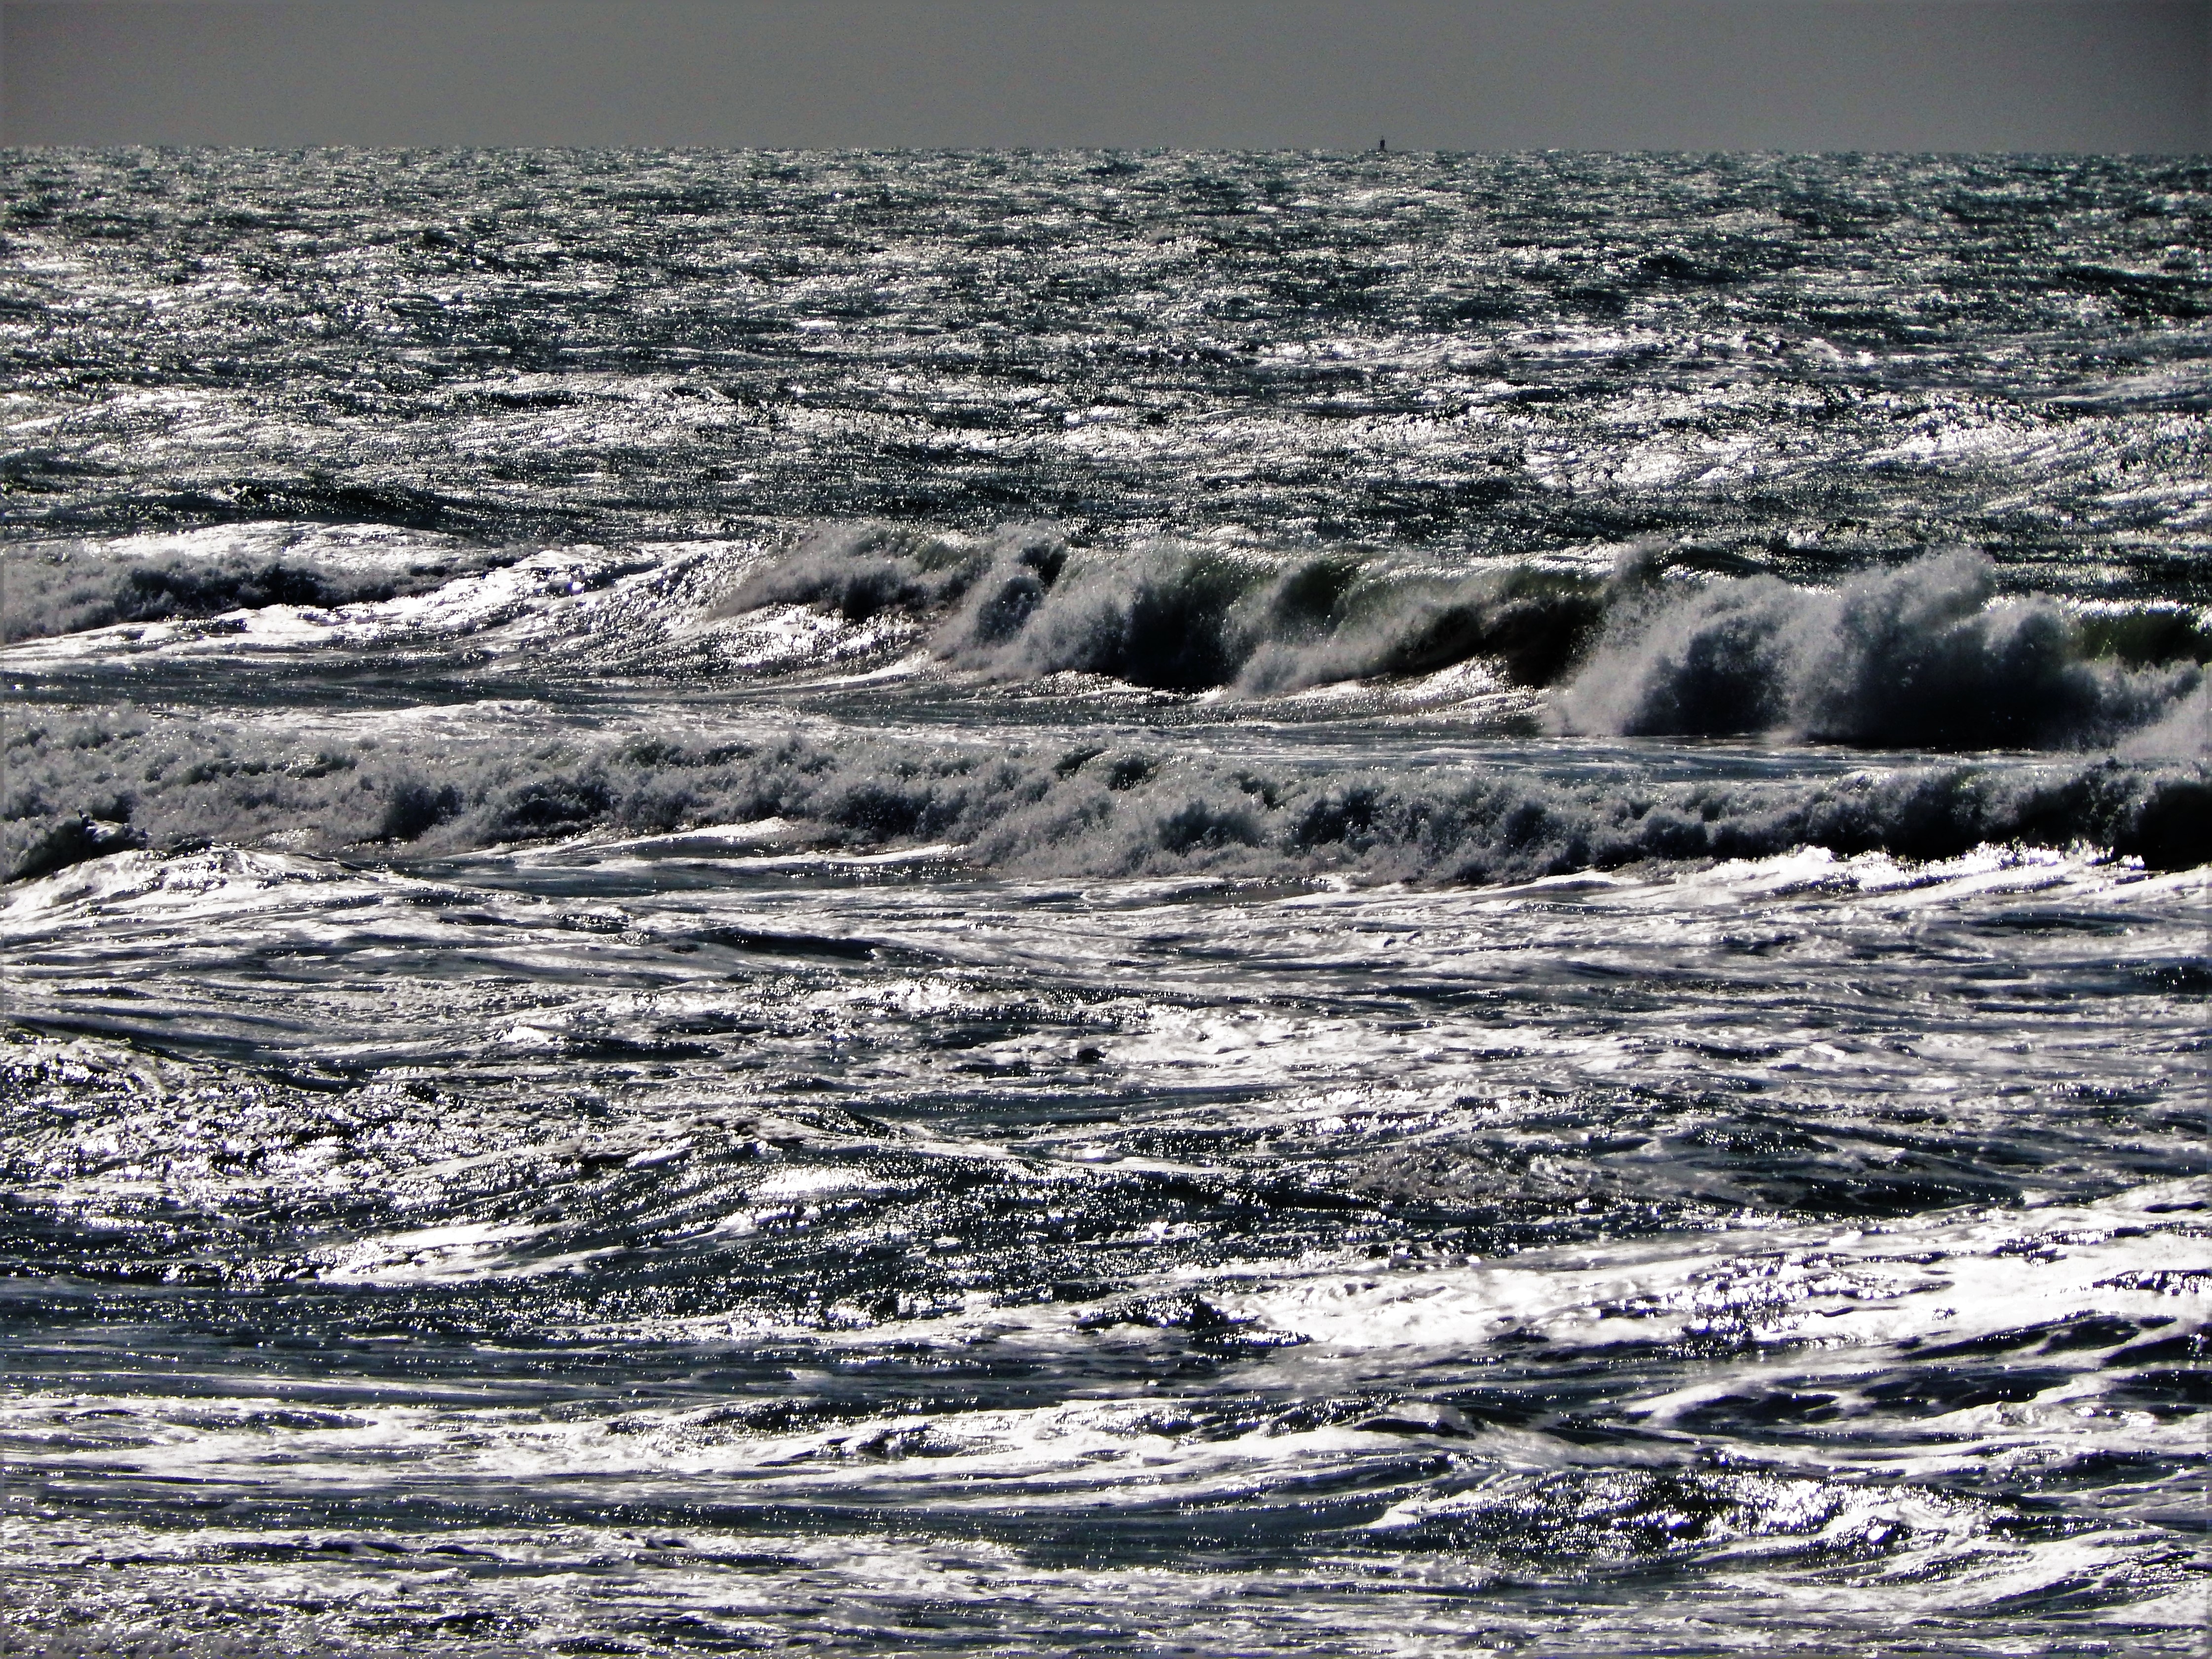
beach, sea, coast, water, rock, ocean, shore, wave, wind, rapid, body of water, mudflat, wind wave